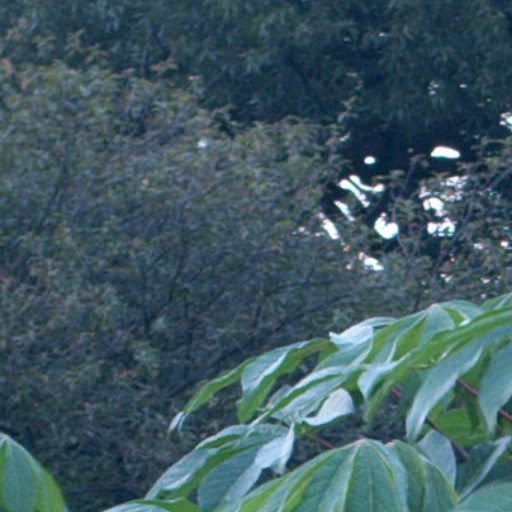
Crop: cassava